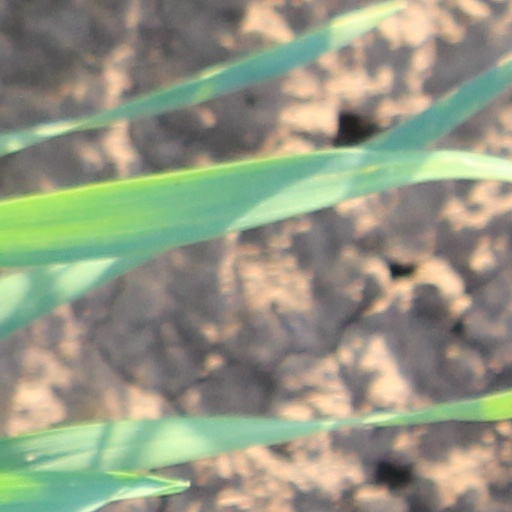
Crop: wheat